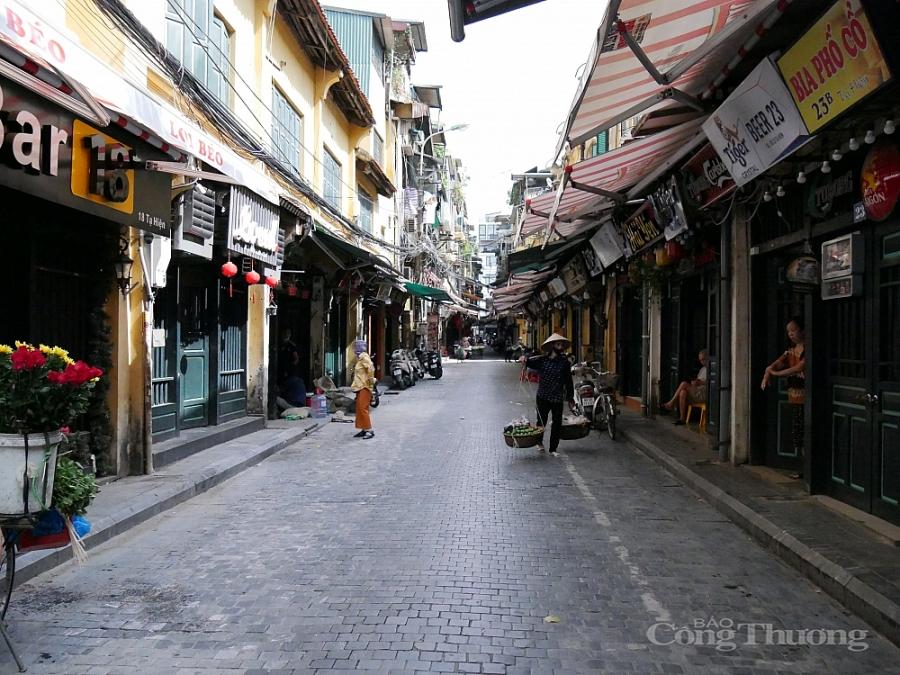
có một người đội nón lá đang gánh một cái đòn gánh trên đường